Brunswick Mum

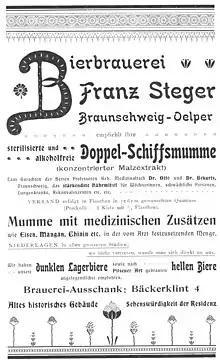
An 1899 advertisement for the Steger Brewery, one of the firms that brewed Brunswick Mum

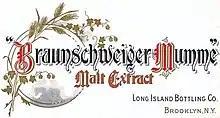
Advertising approx. from around 1900 for Braunschweiger Mumme, bottled in Brooklyn, N.Y.

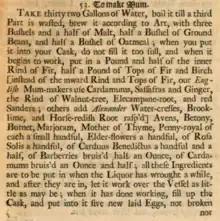
Recipe "To make Mum" in John Nott's "The Cooks and Confectioners Dictionary", 1723

Brunswick Mum (or "Mumia"), was originally an alcoholic beer from Brunswick in Germany, which ranged from weak to strong depending on the brewing method. One of the first black beers recorded in history.